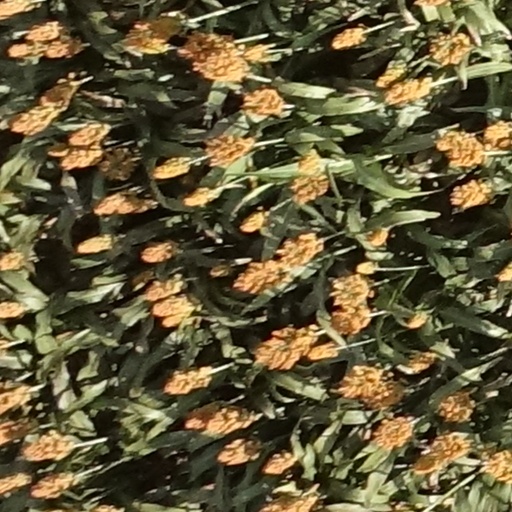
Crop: sorghum